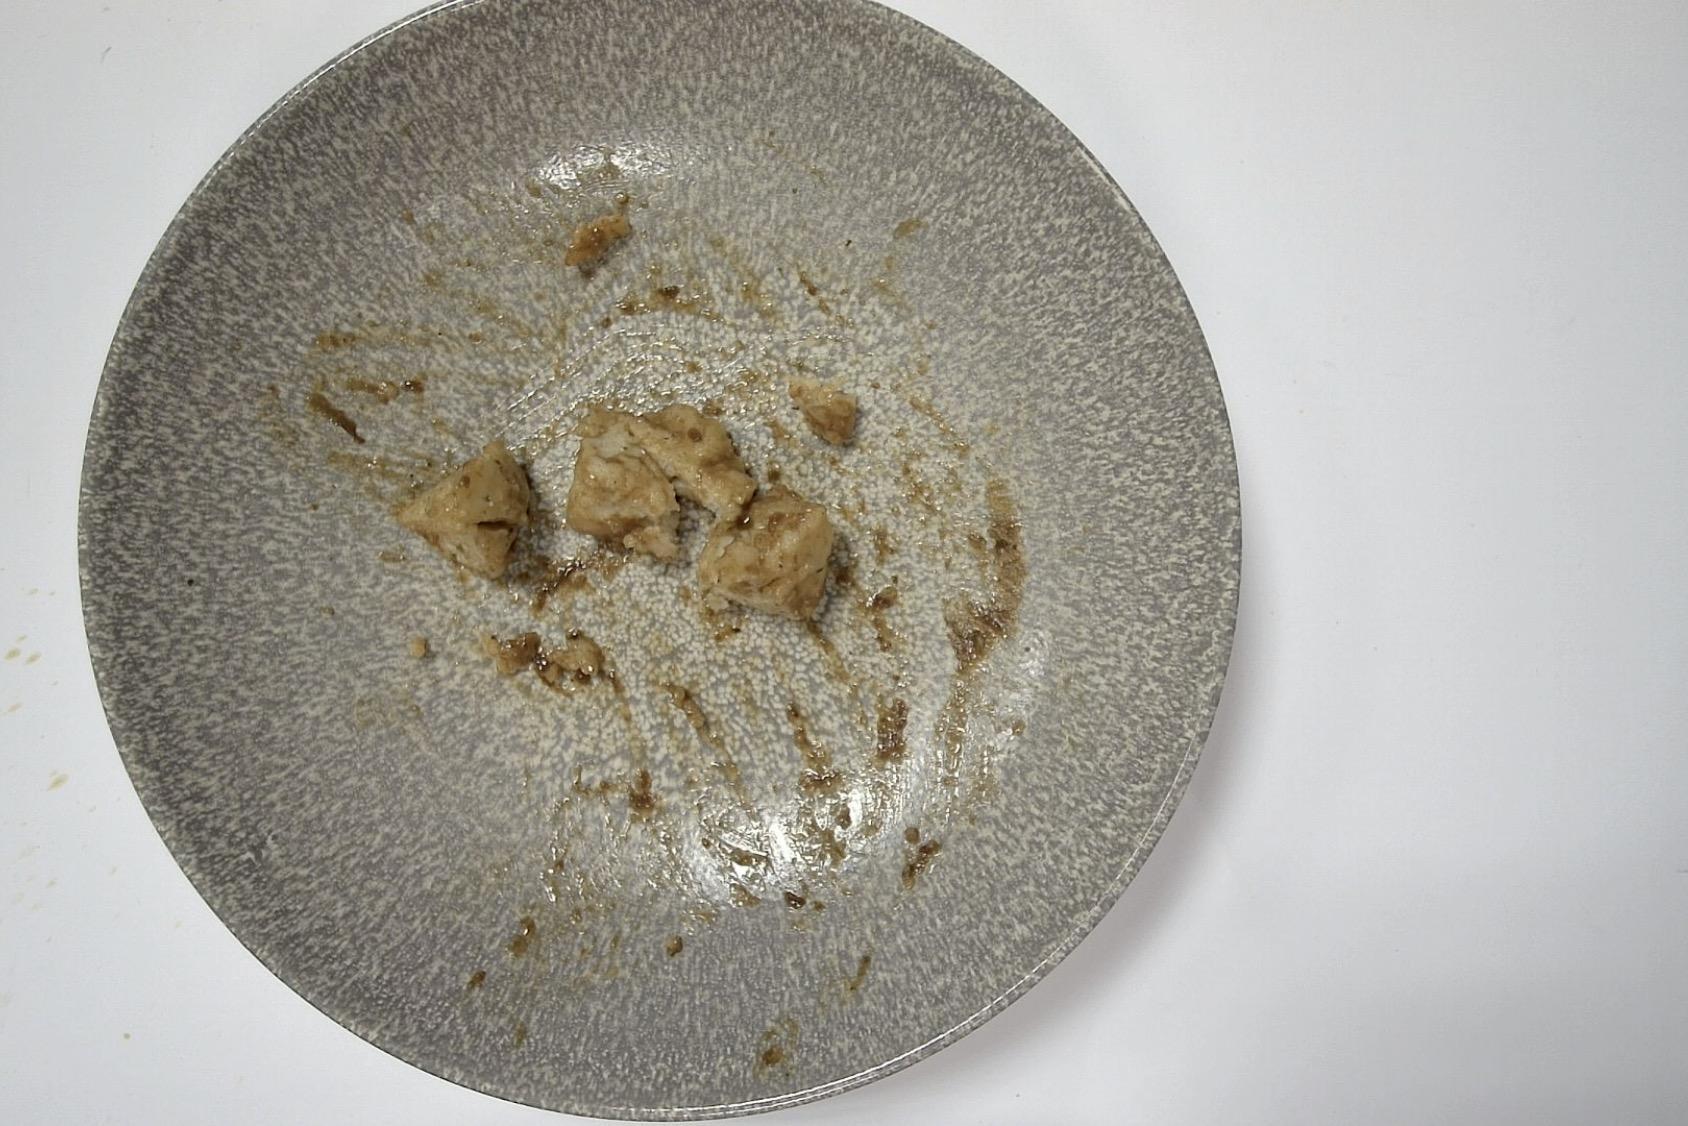
Dish: Rinderbraten mit Rotkohl , Semmelknödel , Malzbier-Senf-Sauce
Portion size: Normale Portion
Ingredients: bread-dumplings, red-cabbage, roast-beef, malt-beer-mustard-sauce
Weight as served: 370 g
Energy as served: 402,4 kcal (1.693,80 kJ)
Fat: 8,29 g (saturated: 3,55 g)
Carbohydrates: 43,8 g (sugar: 15,46 g)
Protein: 35,14 g
Salt: 3,69 g
Weight after return: 334 g
Energy after return: 363,248 kcal